Buddhist temples in Japan

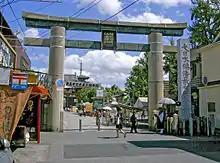
A "torii" at the entrance of Shitennō-ji, a Buddhist temple in Osaka

In Japan, Buddhist temples co-exist with Shinto shrines and both share the basic features of Japanese traditional architecture. Both "torii" and "rōmon" mark the entrance to a shrine, as well as to temples, although "torii" is associated with Shinto and "rōmon" with Buddhism. Some shrines, for example Iwashimizu Hachiman-gū, have a Buddhist-style main gate called "sōmon". Many temples have a "temizuya" and "komainu", like a shrine. Conversely, some shrines make use of incense or have a shōrō belltower. Others – for example, Tanzan Shrine in Nara – even have a pagoda.